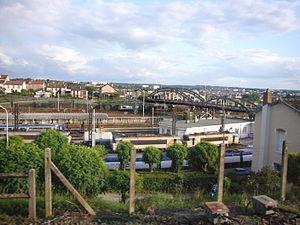
Aperçu de la passerelle Montplaisir et du bas des voies de la gare de triage du puy-Imbert, à Limoges (87, France), sur la ligne en direction de Paris. Cette photo a été prise depuis un TER en direction d'Angoulême, la voie Limoges-Angoulême empruntant d'abord les voies vers Paris (nord-est) avant de faire un virage à 360° et de repartir en sens inverse (sud-ouest) de nouveau vers la Gare des Bénédictins, puis avant celle-ci vers l'ouest et la Gare Montjovis.
La gare de Limoges-Bénédictins est une gare ferroviaire française, la principale des deux gares de la commune de Limoges, dans le département de la Haute-Vienne, en région Nouvelle-Aquitaine.